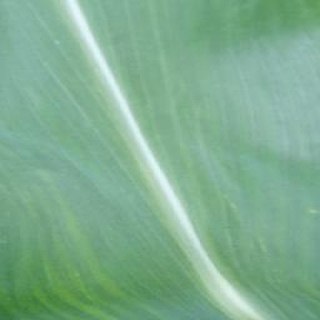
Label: healthy_corn